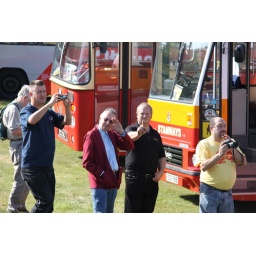
Ageing rock group &amp;quot;The Stanways Beat Combo&amp;quot; alight from their tour bus  at a gig in Cambridgeshire.